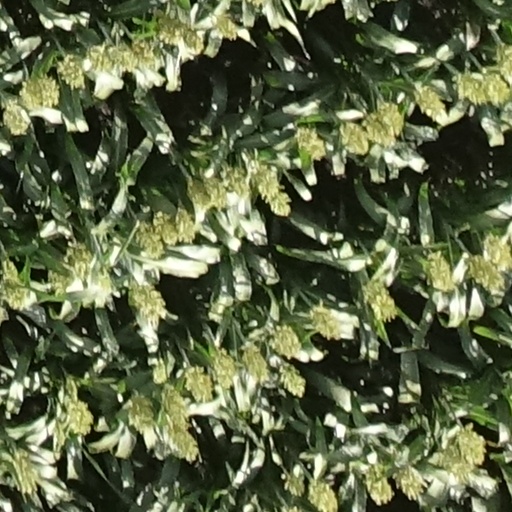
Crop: sorghum